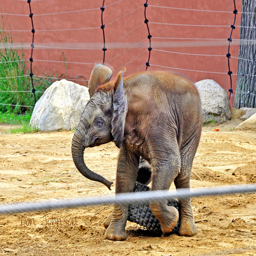
A baby elephant plays with a tire in a fenced enclosure.
A baby elephant plays with a tire in its pen.
A baby elephant playing with a tire in its enclosure.
An elephant has a tire underneath it.
a cute little elephant playing with a tire